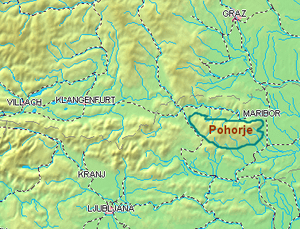
Pohorje
Location of Pohorje
Pohorje er en bjergkæde i det nordlige Slovenien, nær byerne Dravograd og Maribor. Den består af metamorfe bjergartar og er geologisk en del af Centralalperne, men eftersom det ligger så langt mod syd, syd for floden Drava, regnes den ofte som en del af de Sydlige Kalkalper.